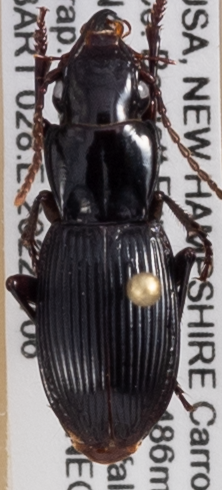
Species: Pterostichus rostratus
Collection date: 2022-07-06
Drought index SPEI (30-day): -1.376
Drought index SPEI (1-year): -0.692
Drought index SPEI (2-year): -1.28